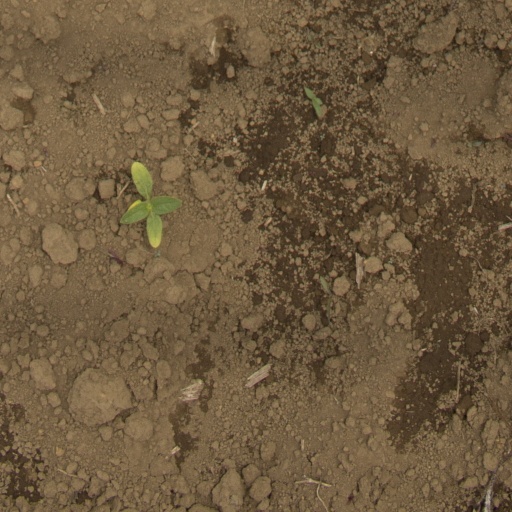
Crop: Jerusalem artichoke